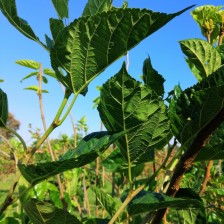
Variety: BlackOodTurkey